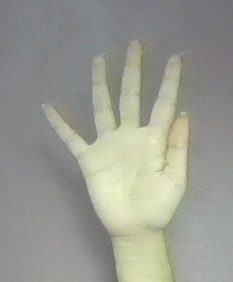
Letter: sheen